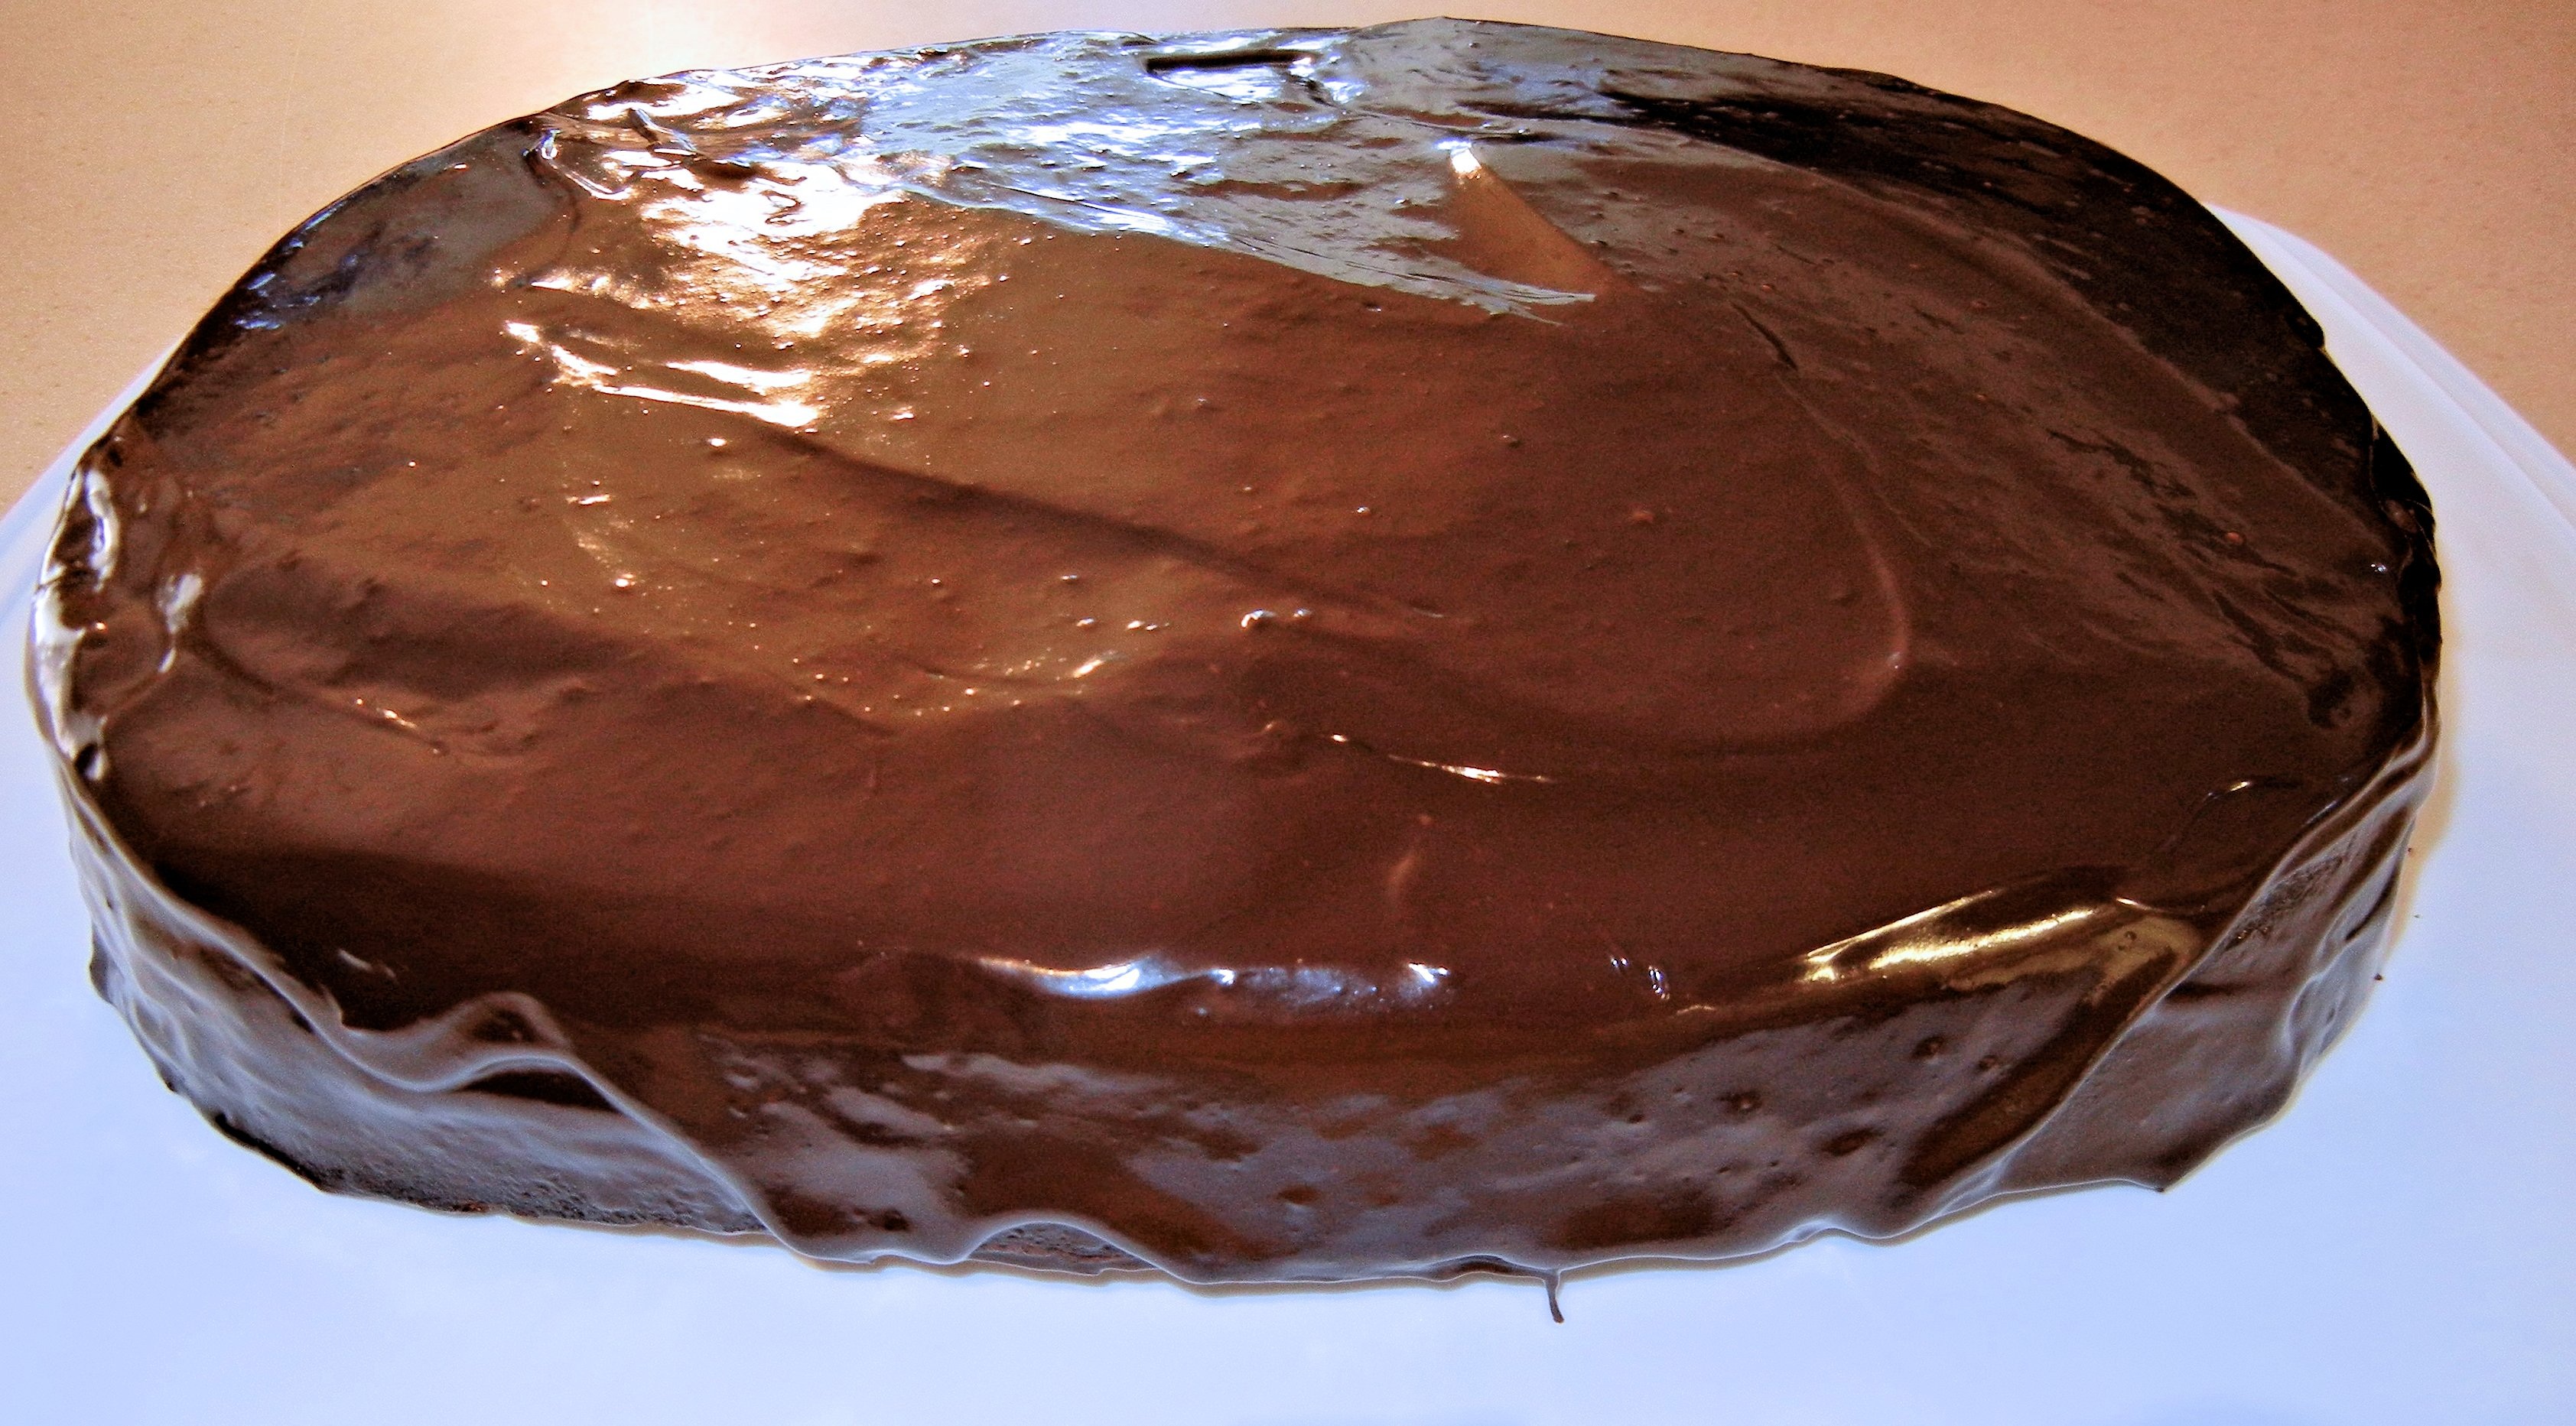
food, chocolate, baking, dessert, cake, chocolate cake, icing, baked goods, torte, pound cake, chocolate pudding, chocolate ice cream, buttercream, ganache, chocolate truffle, chocolate brownie, sachertorte, flourless chocolate cake, chocolate ganache